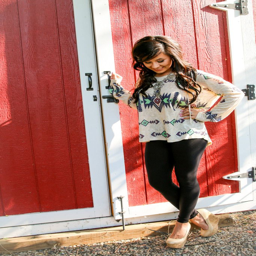
this cute hoodie would also look adorable under a denim jacket !